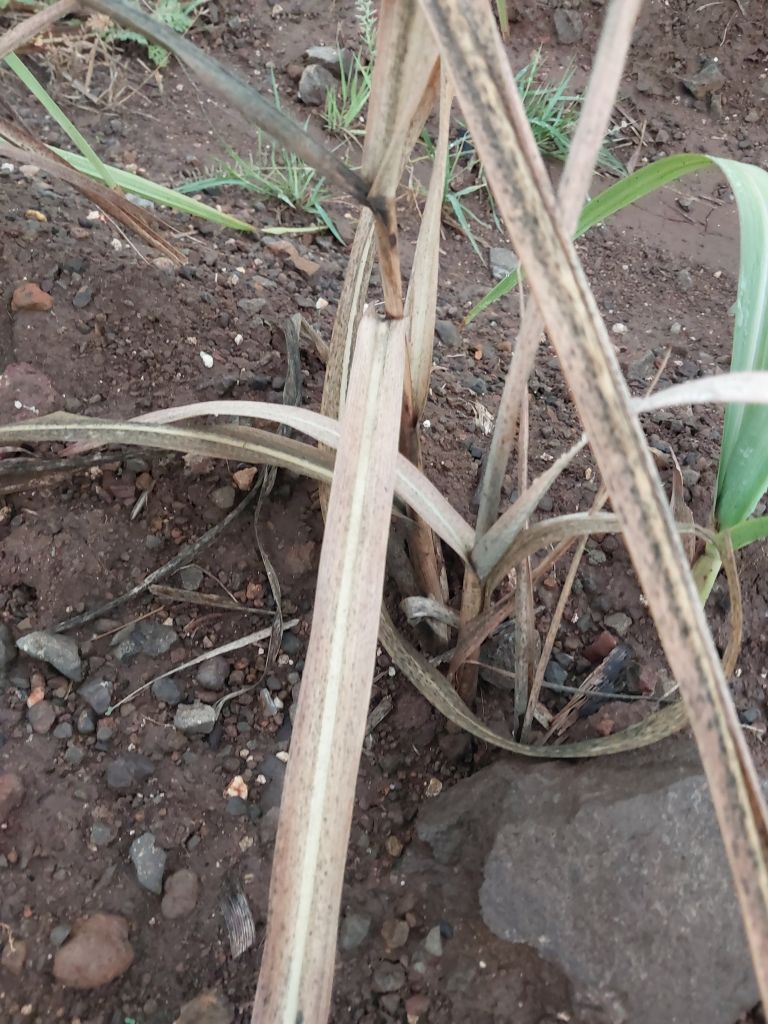
Label: Sett Rot